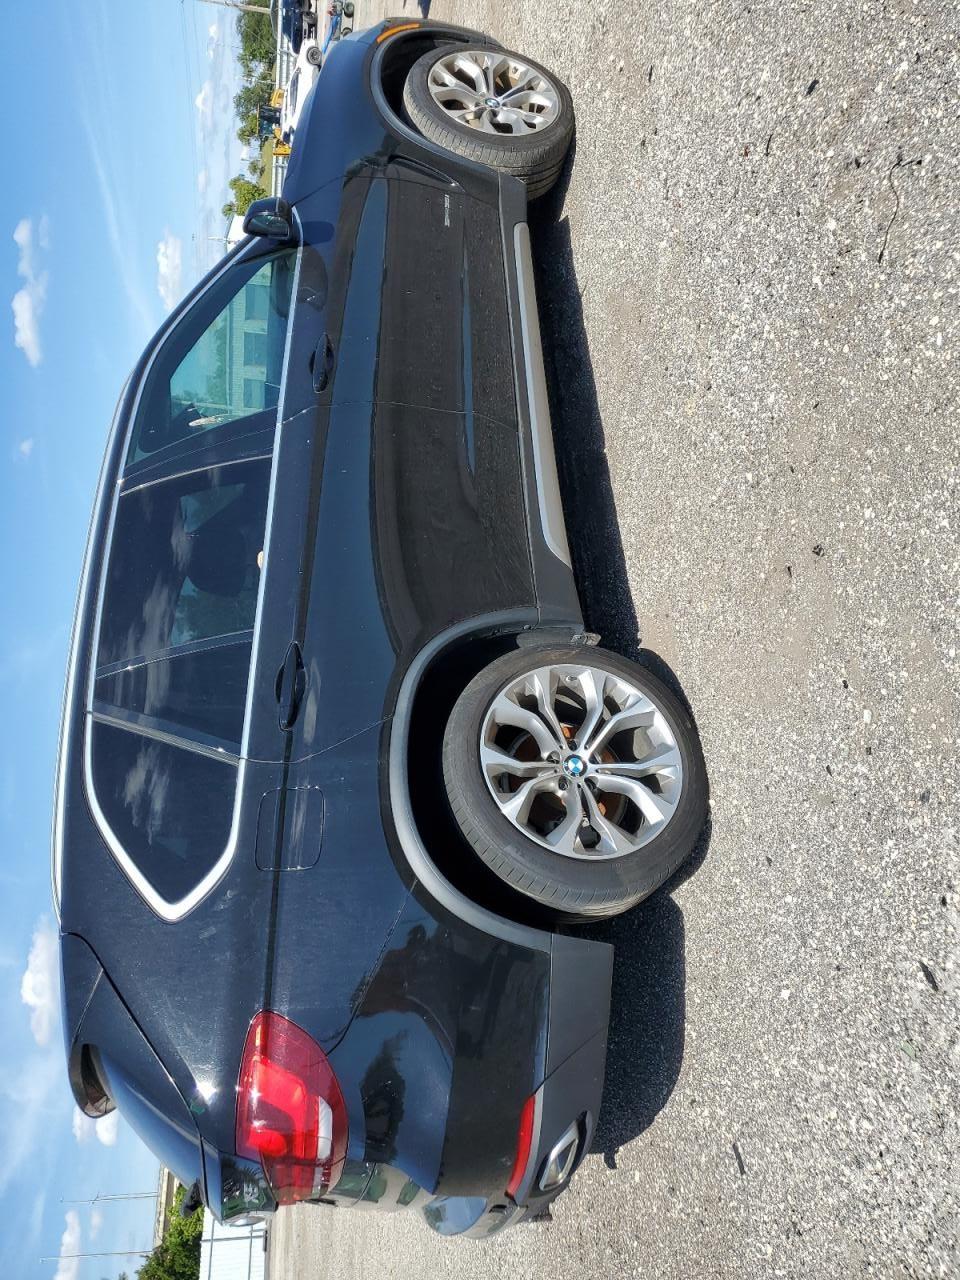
Aucun dommage détecté.
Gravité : aucun